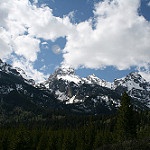
Scene: Outdoor